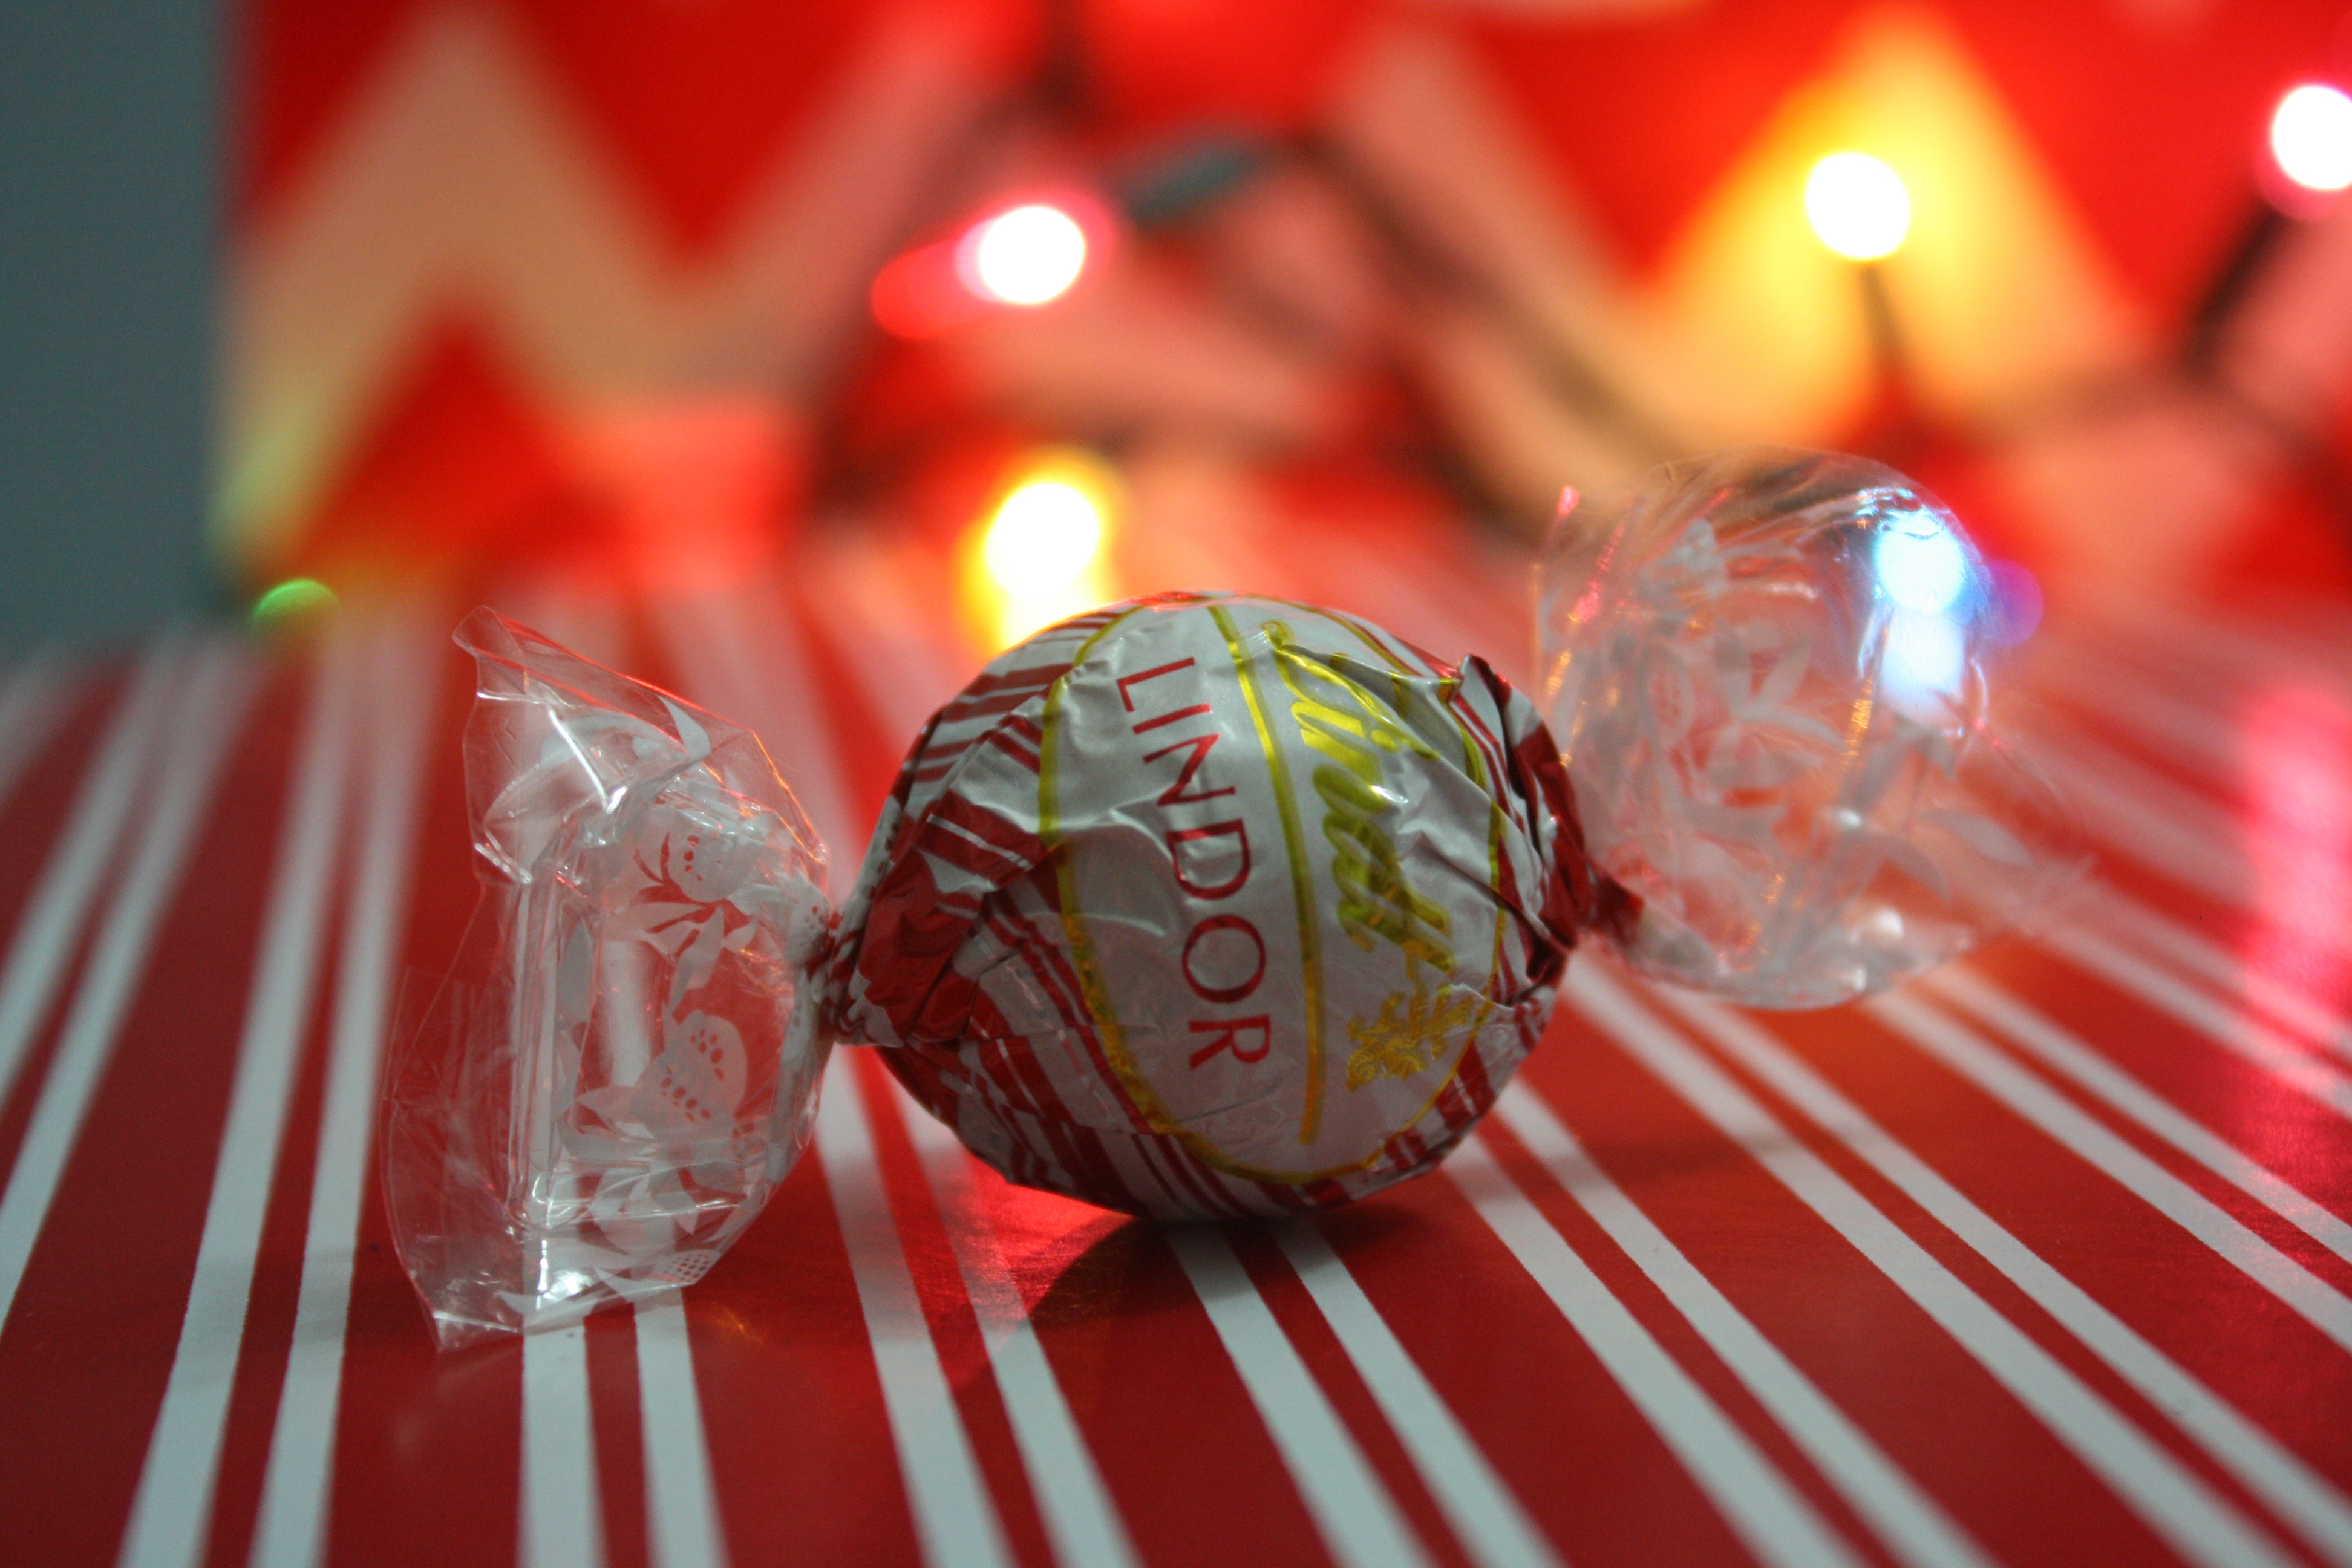
sweet, gift, food, red, color, holiday, chocolate, christmas, dessert, present, lollipop, christmas decoration, sugar, candy, xmas, candy cane, sweetness, confectionery, lindt, white chocolate, lindor